Nature reserves in Nailsea

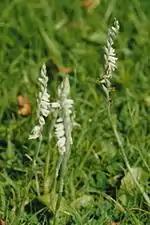
Ladies tresses orchid in Tyntesfield lawn Sept 2004

"Tyntesfield" (ST505712), formerly the home of the Gibbs family, came on to the market in 2002 and was acquired by the National Trust with assistance from the National Heritage Memorial Fund and many local private benefactors. It is surrounded by 200 Ha of gardens, farmland and unspoilt woodland. Much of this still remains to be explored, though it is clear that there is considerable potential for wildlife. The buildings contain several bat roosts and eight species of bat are known to live in this area, notably the lesser horseshoe bats ("Rhinolophus hipposideros"), which roost in the courtyard. Over 90 individuals of this endangered species have been counted there. Other bat species found include the greater horseshoe bat ("Rhinolophus ferrumequinum"), brown long-eared bat ("Plecotus auritus"), and serotine bat ("Eptesicus serotinus"), whiskered bat ("Myotis" sp), and the two pipistrelle species, ("Pipistrellus pipistrellus" and "P. pygmaeus"). The female glow worm ("Lampyris noctiluca") may be seen on a warm June night in the area close to the house at Tyntesfield. These beetles are in rapid decline, probably due to the increase in urban lights that may distract the males. Their food is mainly snails and slugs, which are in plentiful supply in this area. The orchid Autumn Ladies Tresses ("Spiranthes spiralis") grows in the lawn outside the main house.